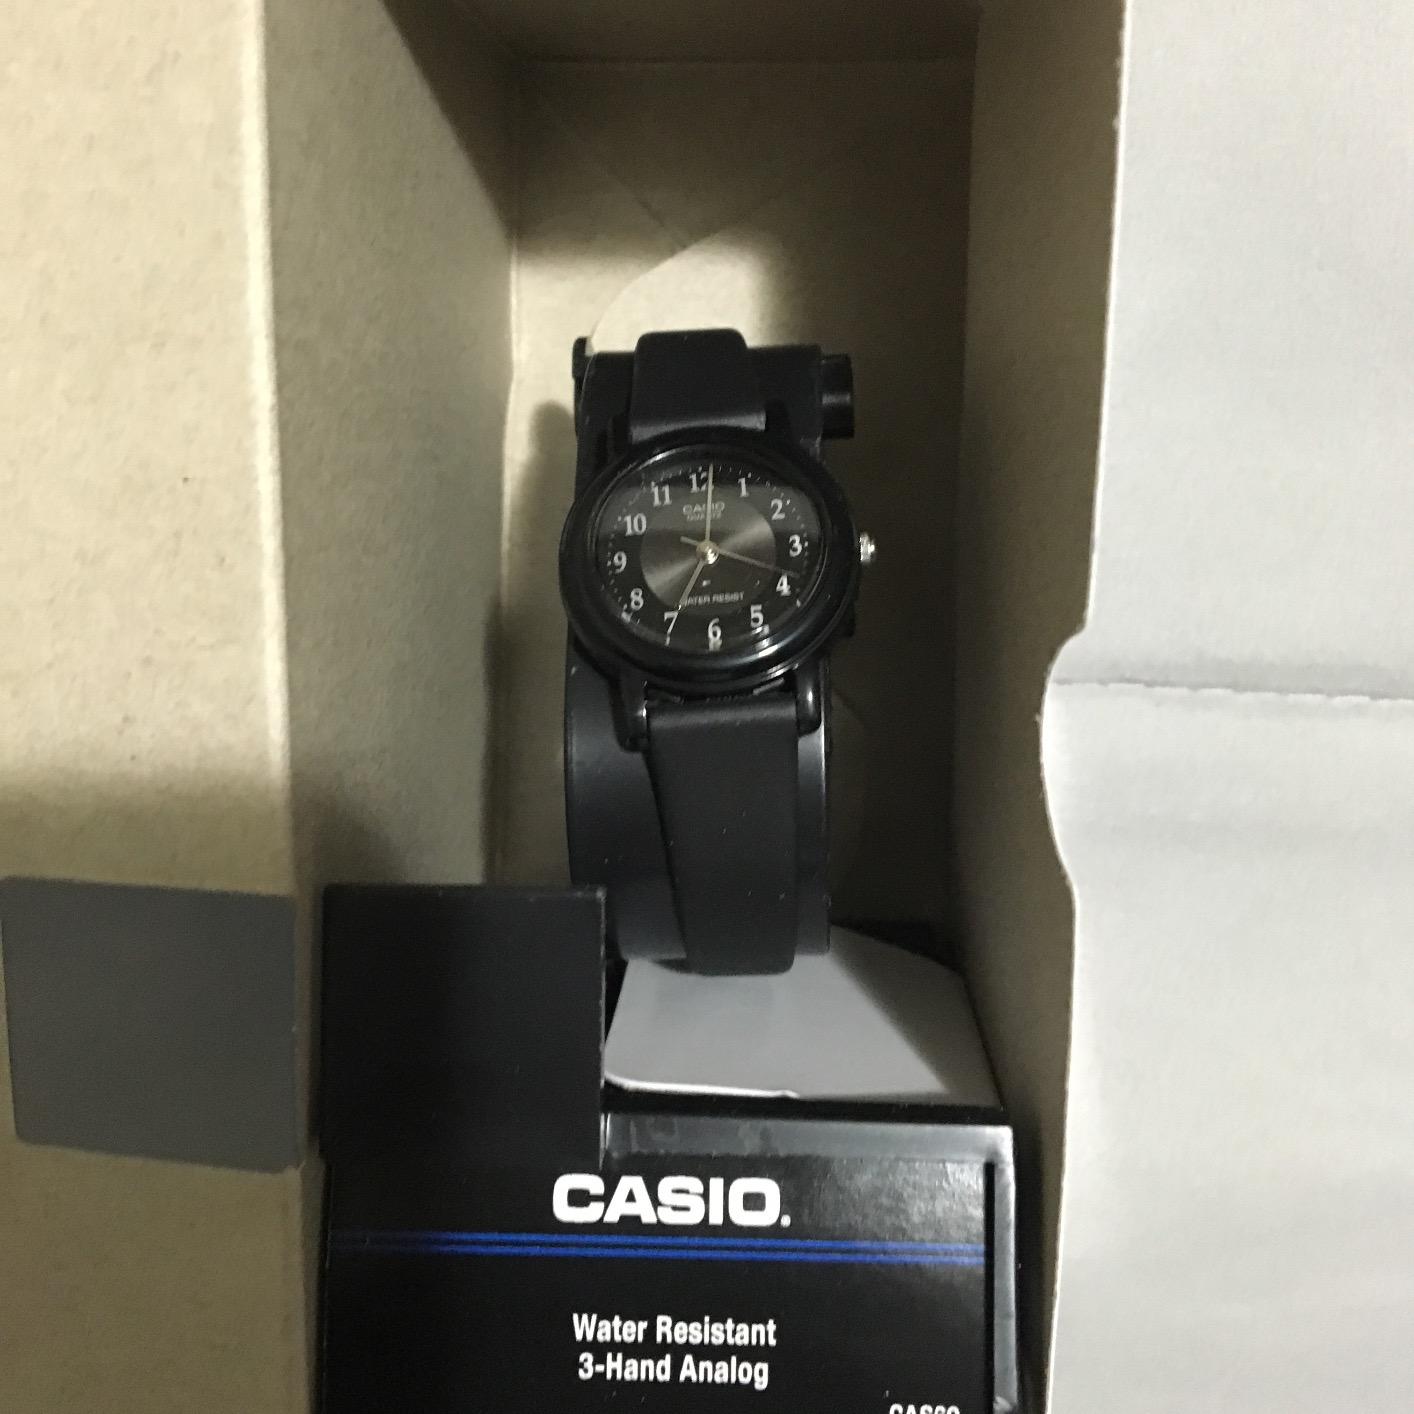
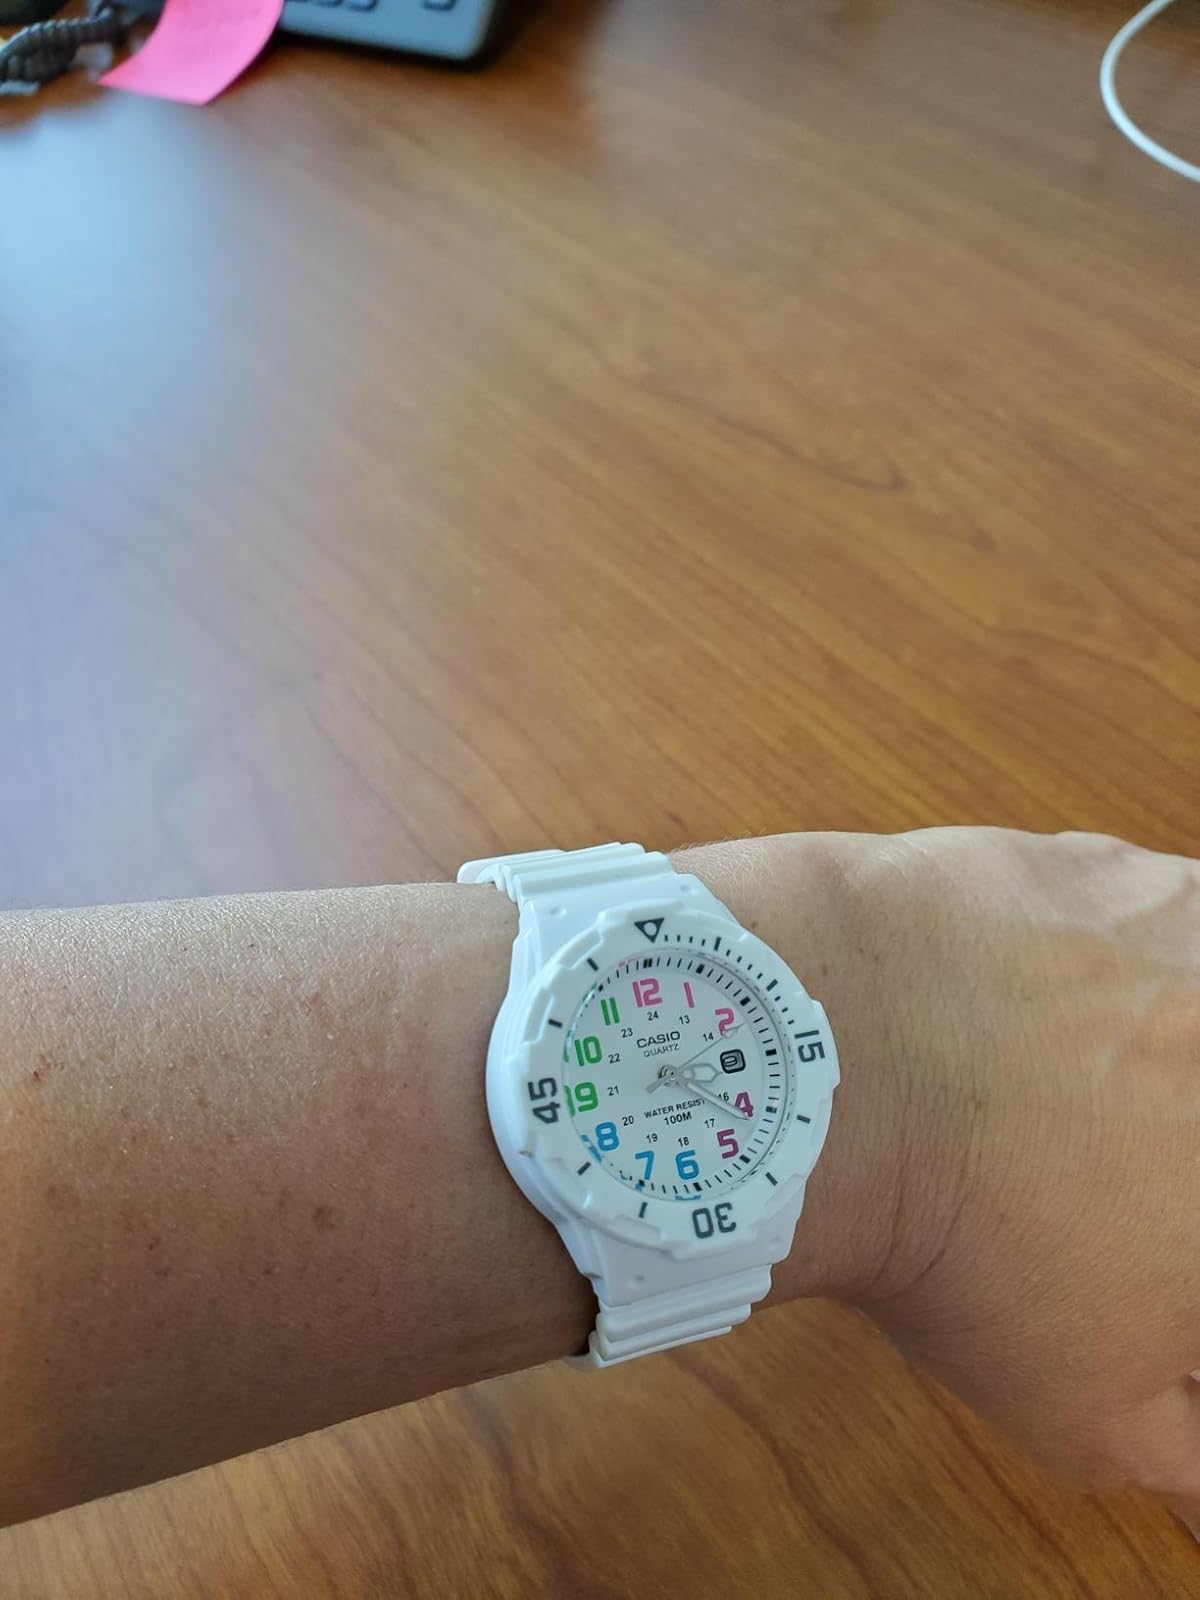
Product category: accessories_watch
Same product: no